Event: Nepal Earthquake
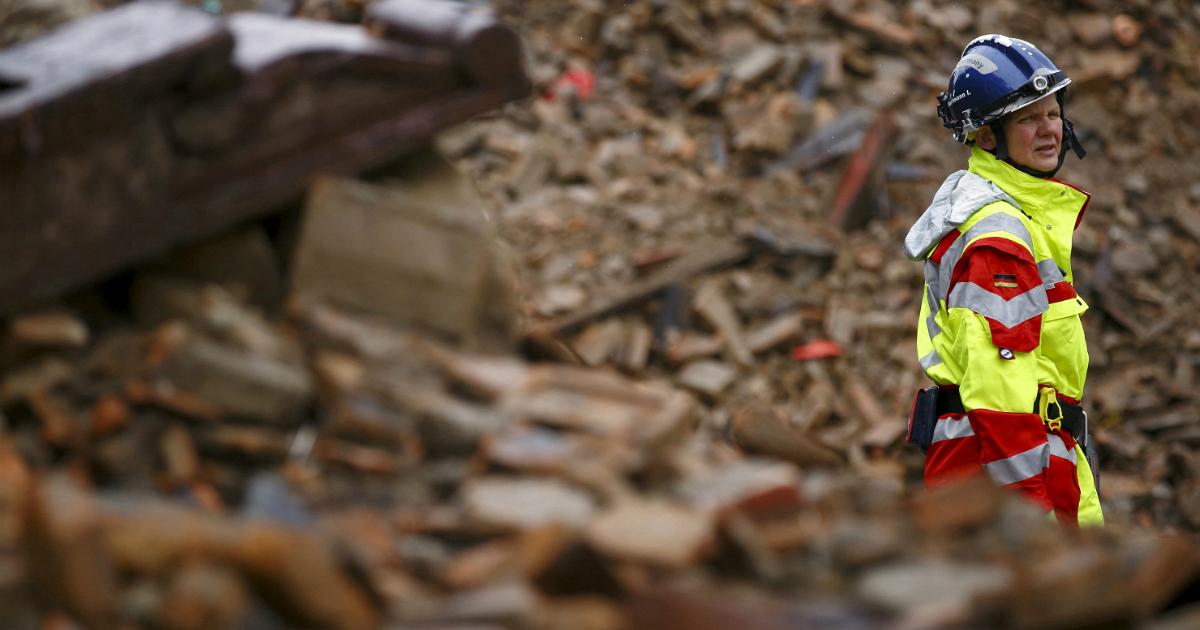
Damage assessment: damage